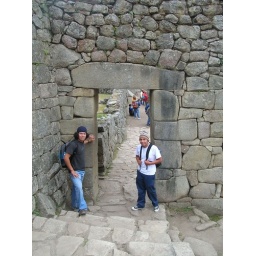
me and my brother standing by the door